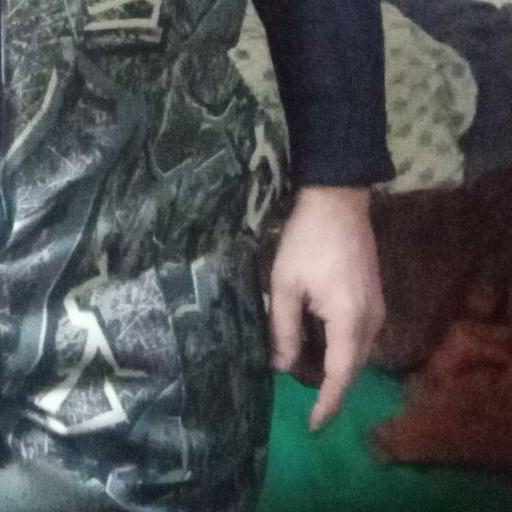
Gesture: no_gesture